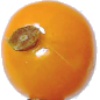
Label: Physalis 1